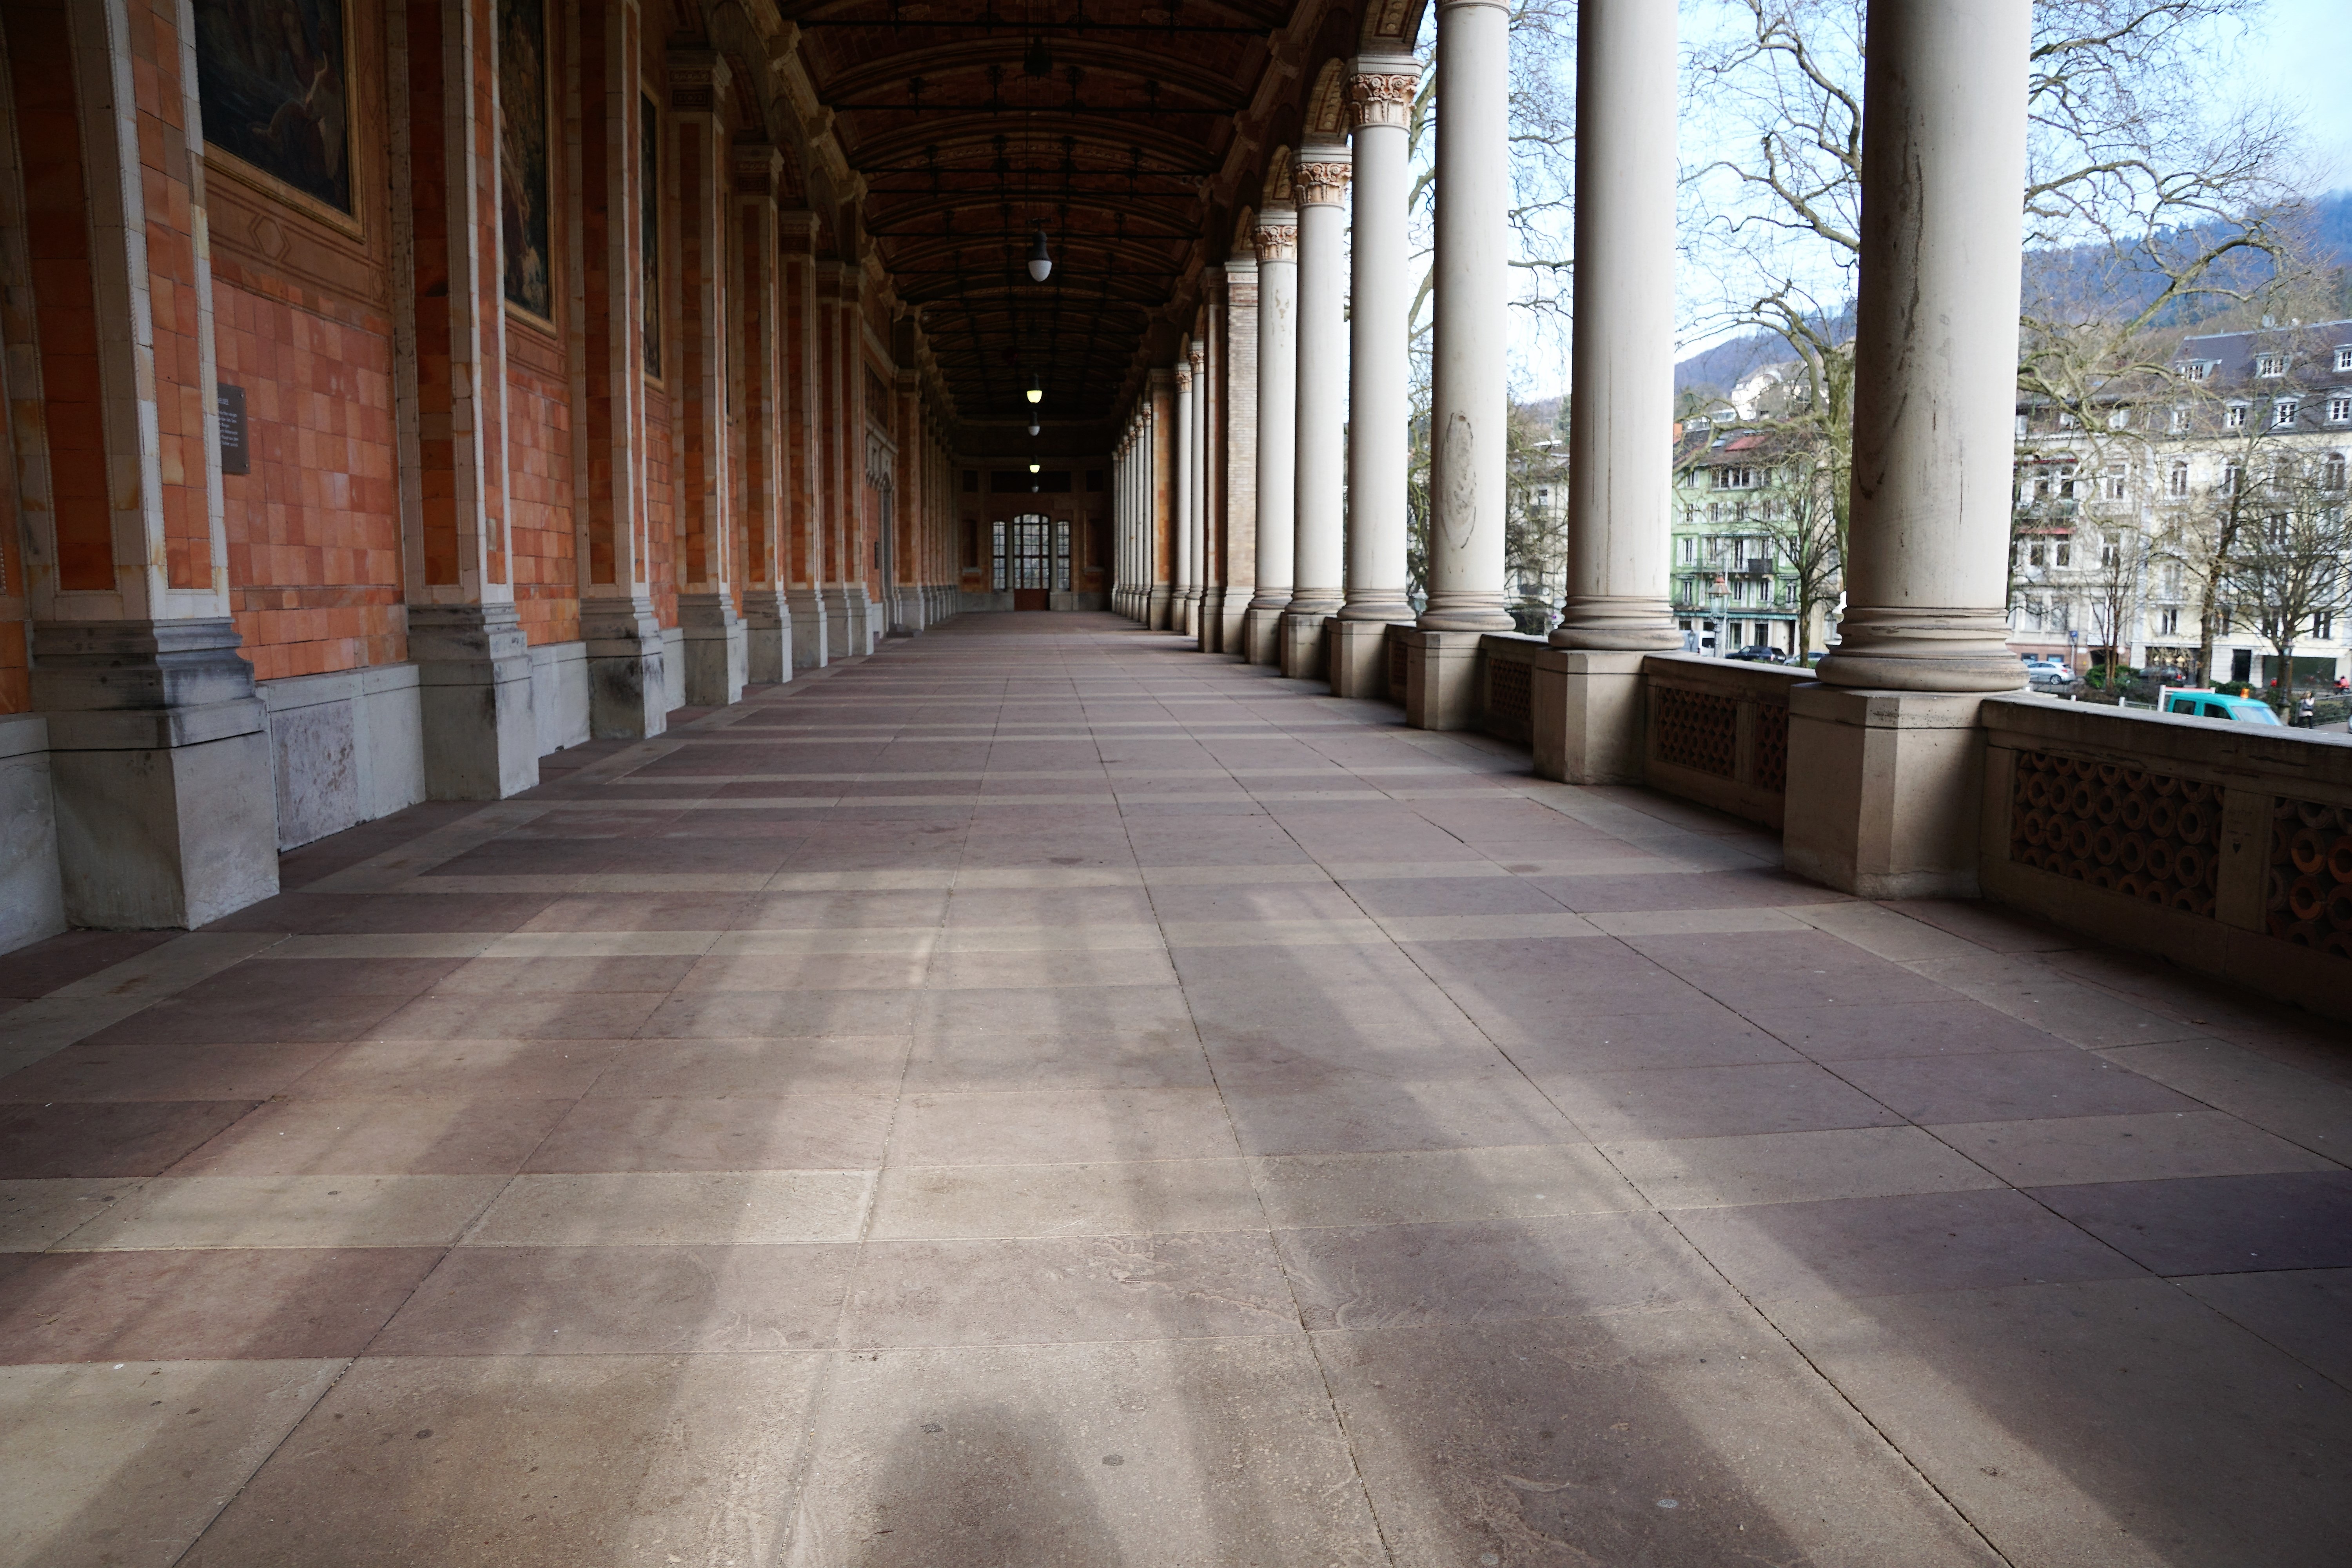
winter, architecture, wood, floor, building, pillar, column, hall, park, shadow, aisle, symmetry, germany, estate, flooring, baden baden, pump room